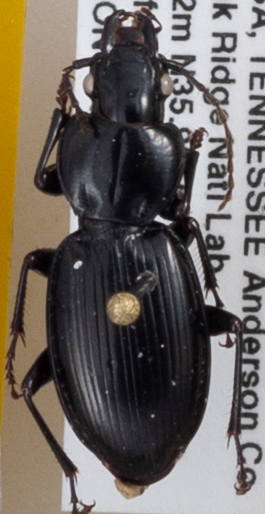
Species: Cyclotrachelus fucatus
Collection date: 2018-06-07
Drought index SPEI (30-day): -0.556
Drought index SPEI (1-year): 0.38
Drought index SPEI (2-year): -0.32